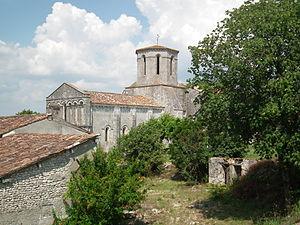
Le village d'Echebrune
Échebrune est une commune du Sud-Ouest de la France, située dans le département de la Charente-Maritime.